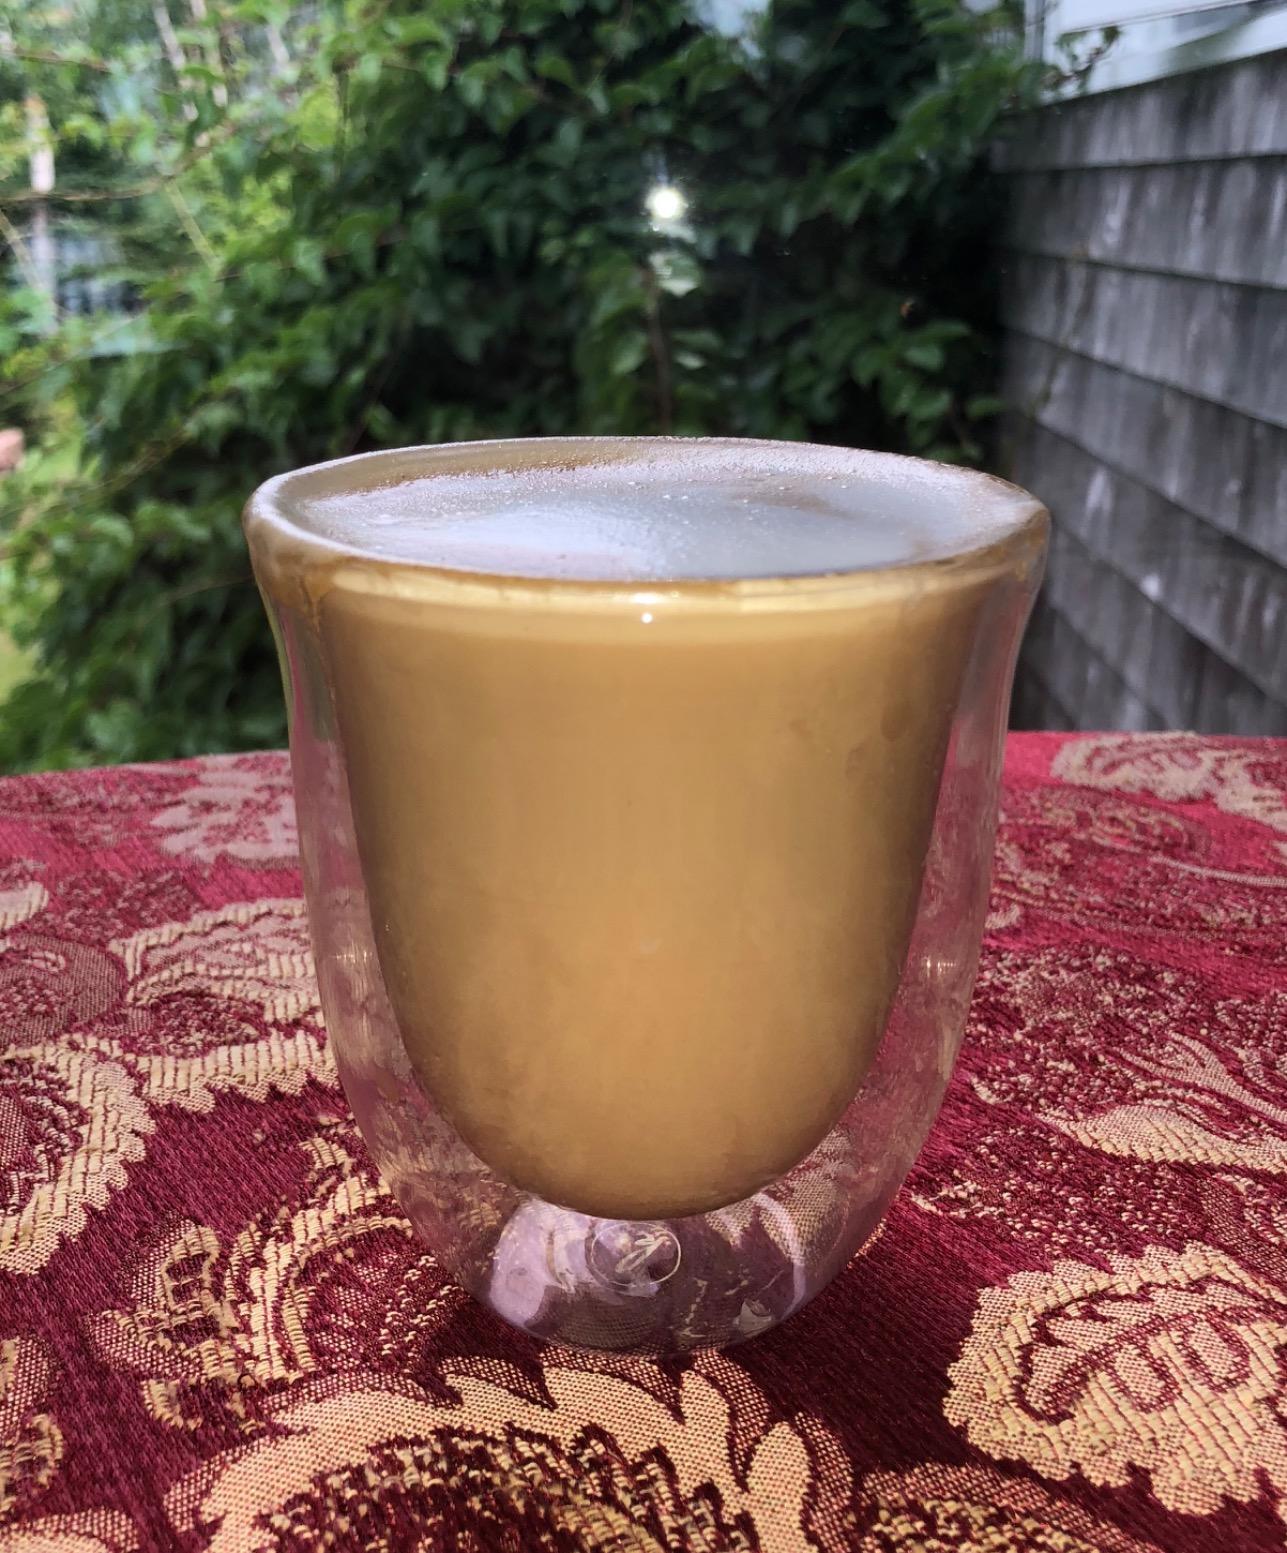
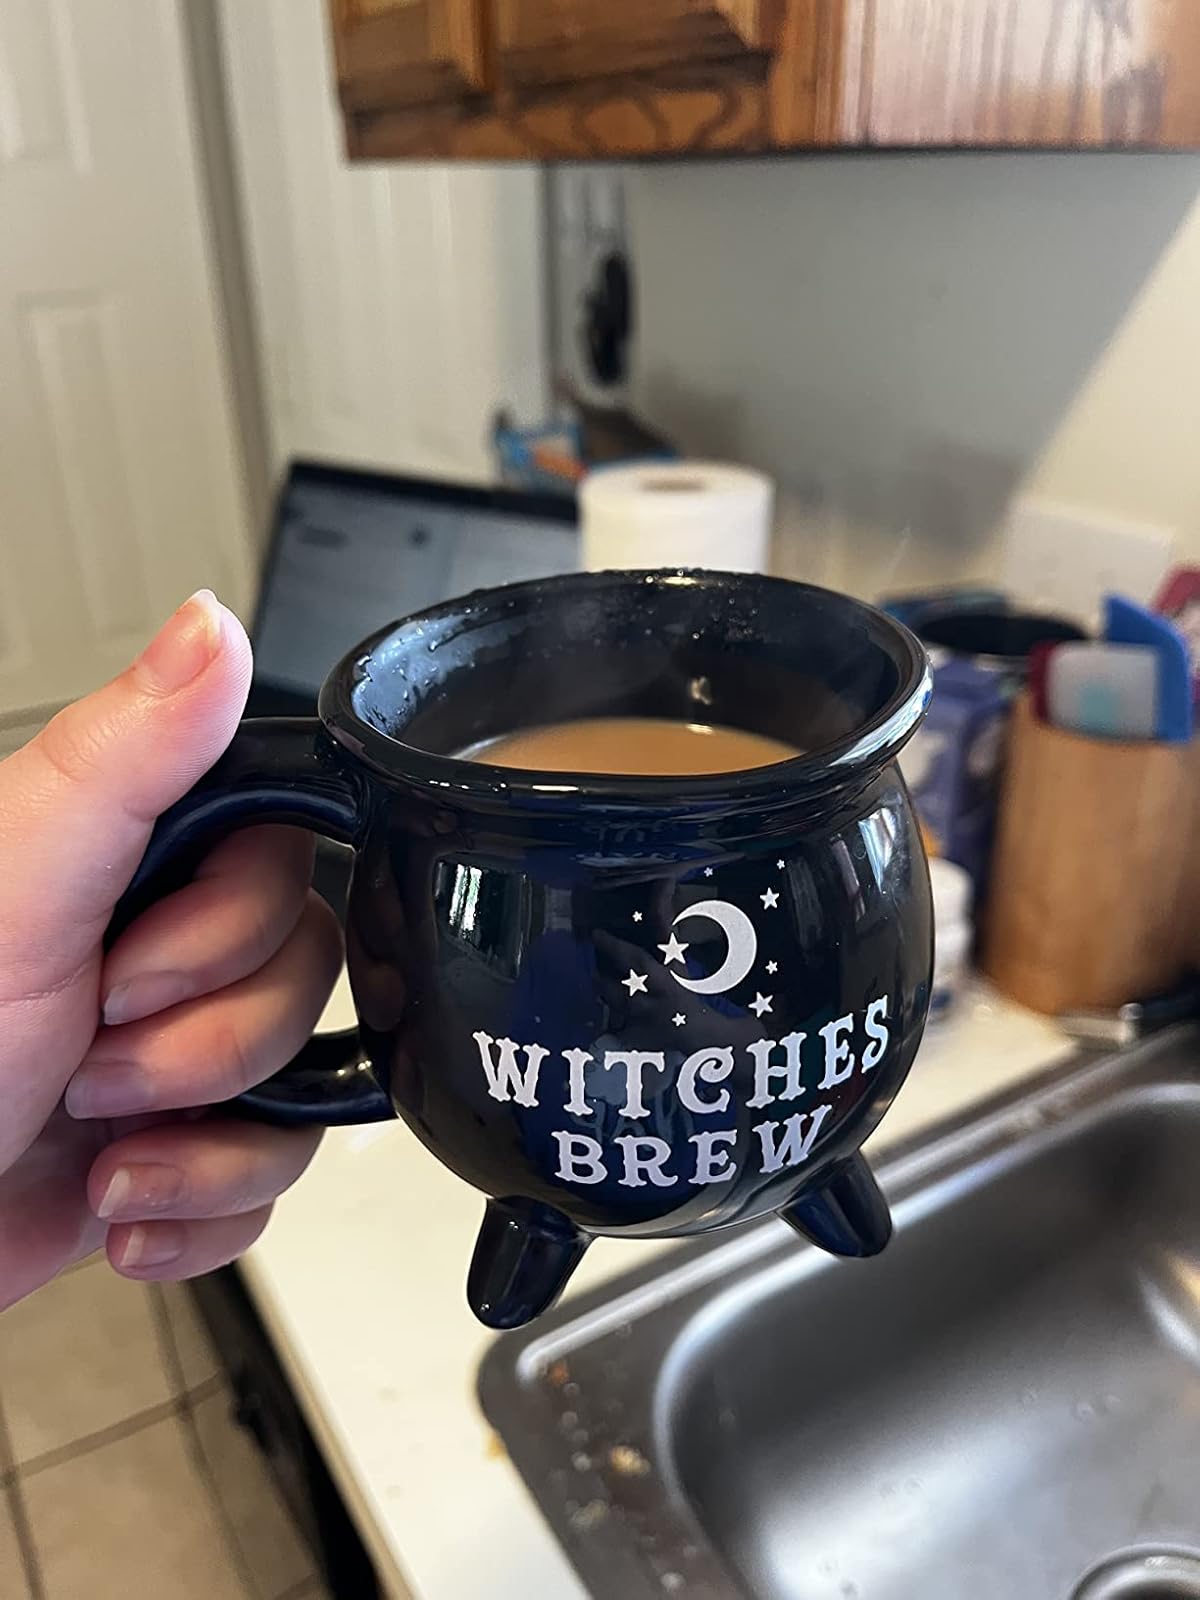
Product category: items_mug
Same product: no